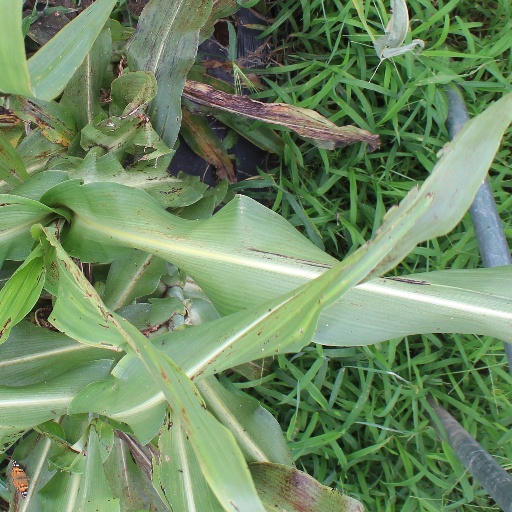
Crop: sorghum